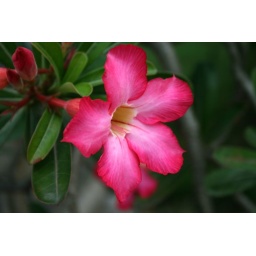
flower in red